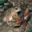
Label: frog